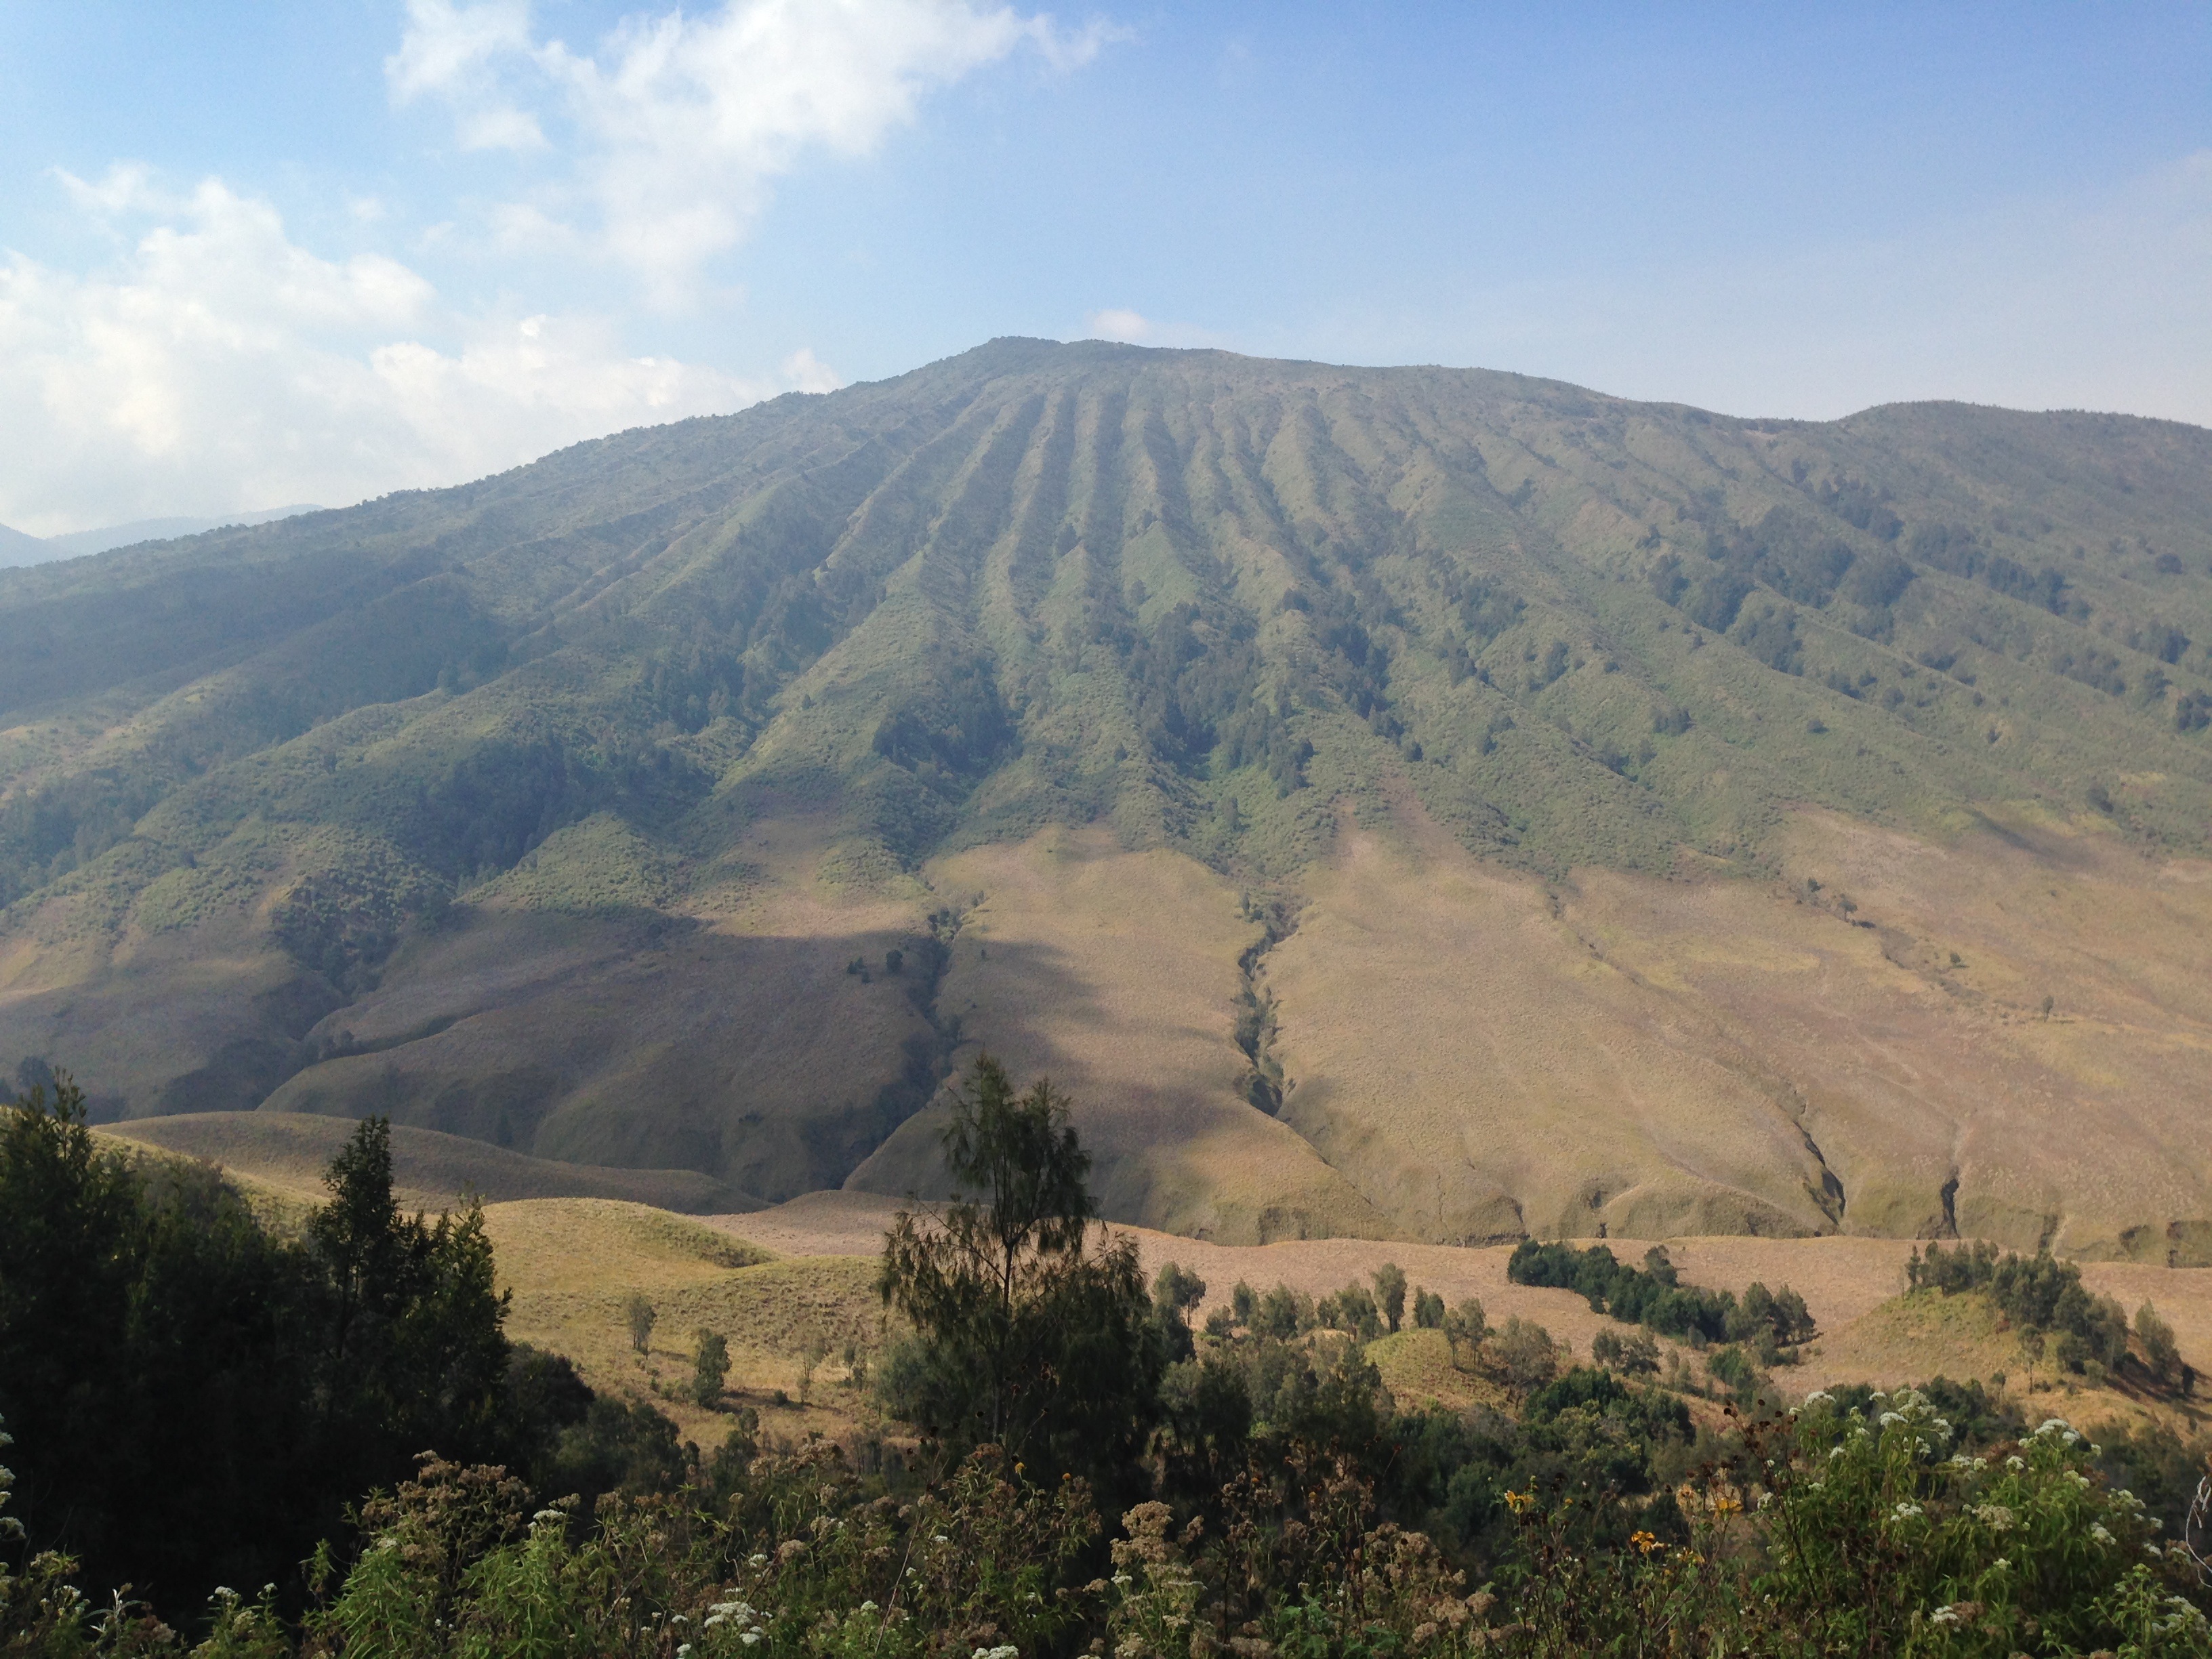
landscape, tree, nature, wilderness, mountain, hill, adventure, valley, mountain range, highland, ridge, plain, hills, plateau, indonesia, fell, loch, ecosystem, rural area, landform, geographical feature, mountainous landforms